Nadezhda Olizarenko

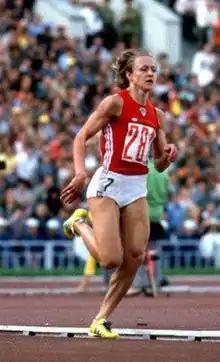
Olizarenko leading the 1980 Olympic 800 m final

Nadezhda Fyodorovna Olizarenko (Russian: Надежда Фёдоровна Олизаренко, Ukrainian: Надія Федорівна Олізаренко; née Mushta; 28 November 1953 – 18 February 2017) was a Soviet middle-distance runner. At the 1980 Olympics she won the 800 m event, setting a world record at 1:53.43, and finished third in the 1500 m. Her 800 m world record was improved in 1983, but still remains the second-best time over that distance. Other than world record holder Jarmila Kratochvílová in 1983, only two athletes, Pamela Jelimo of Kenya, in 2008, and Caster Semenya of South Africa, in 2018, have come within a second of Olizarenko's mark since it was set.